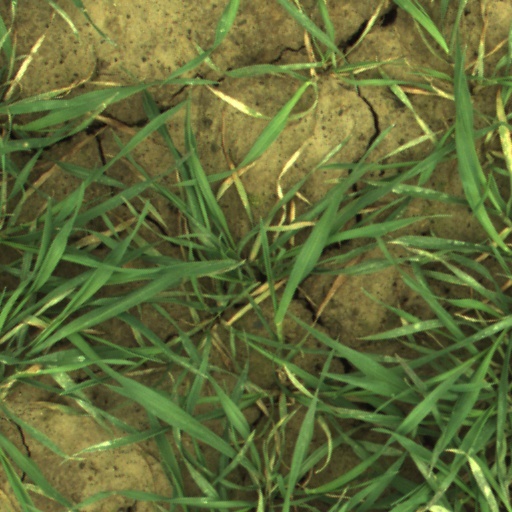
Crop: wheat